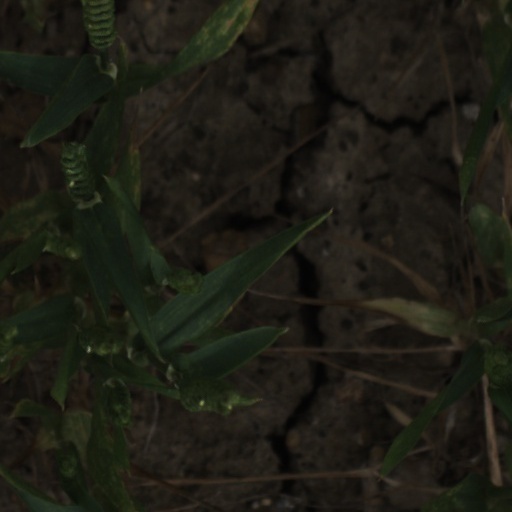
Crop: wheat